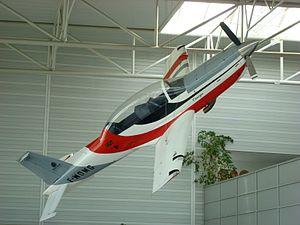
Le Socata TB-31 Oméga est un avion d'entraînement militaire de l'avionneur français Socata conçu dans les années 80 et n'ayant pas dépassé le stade du prototype.